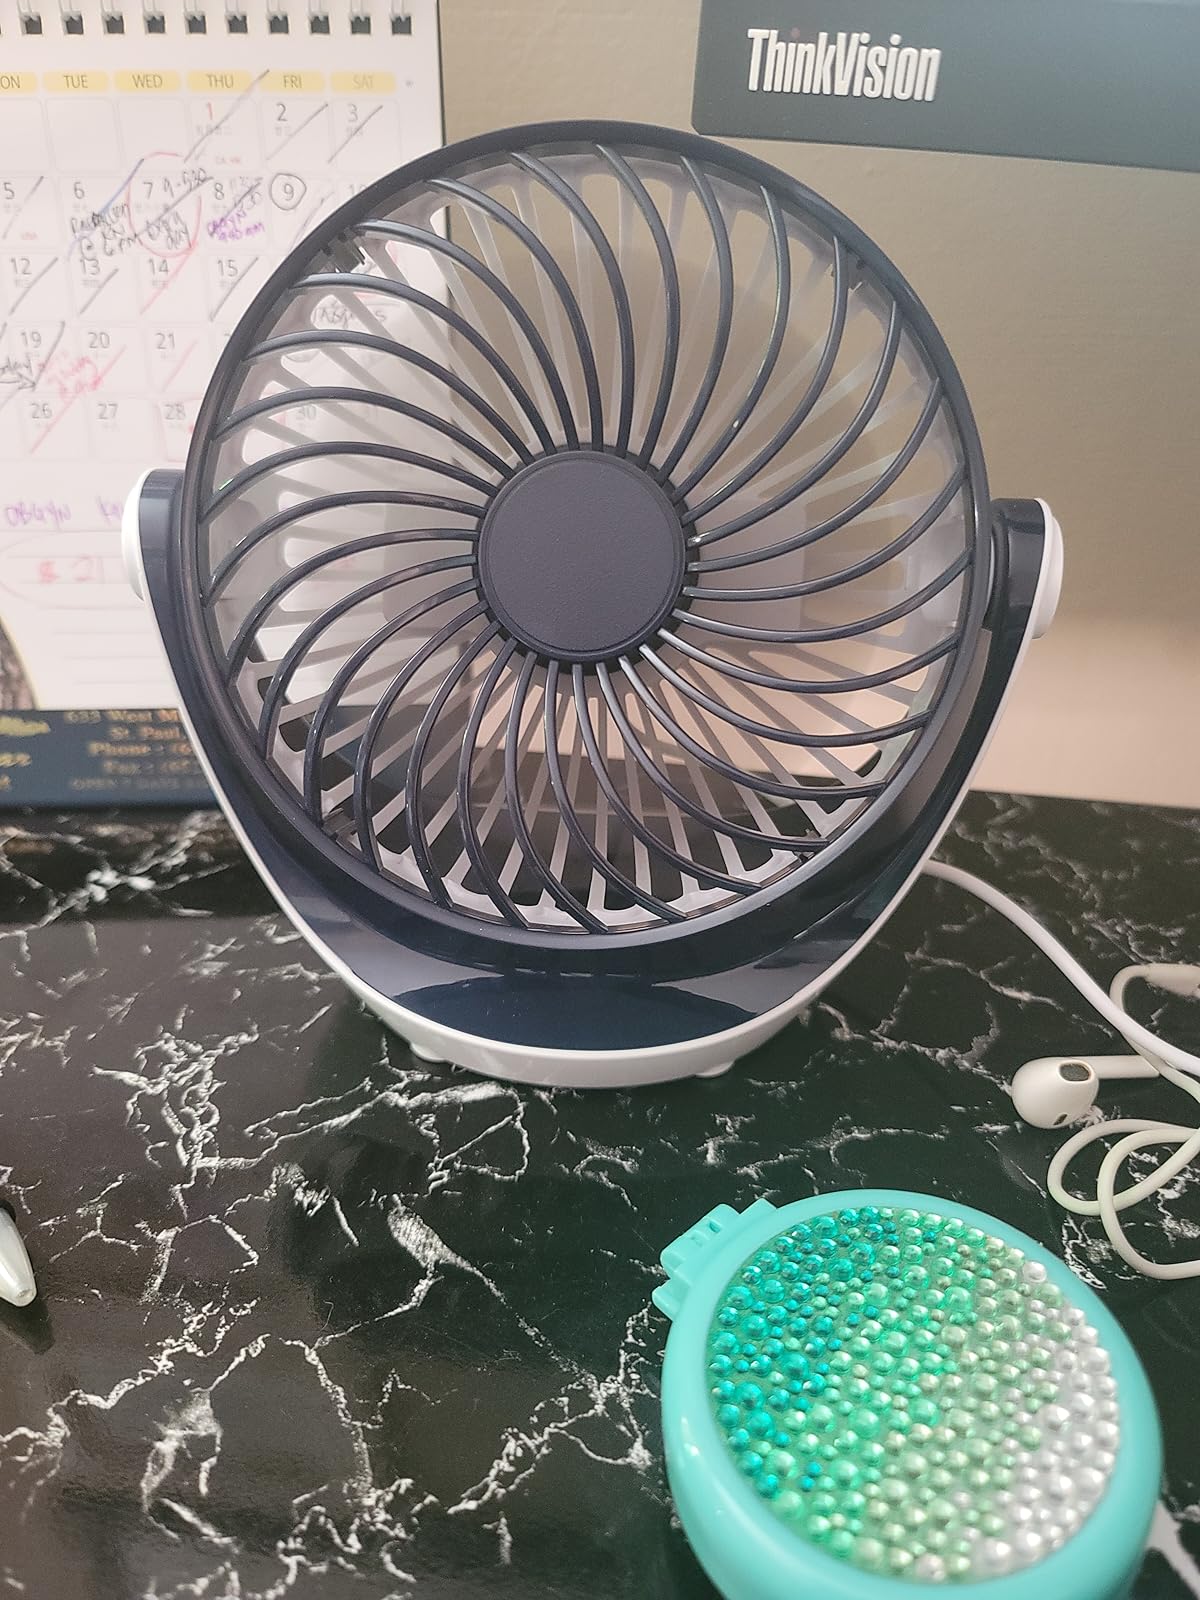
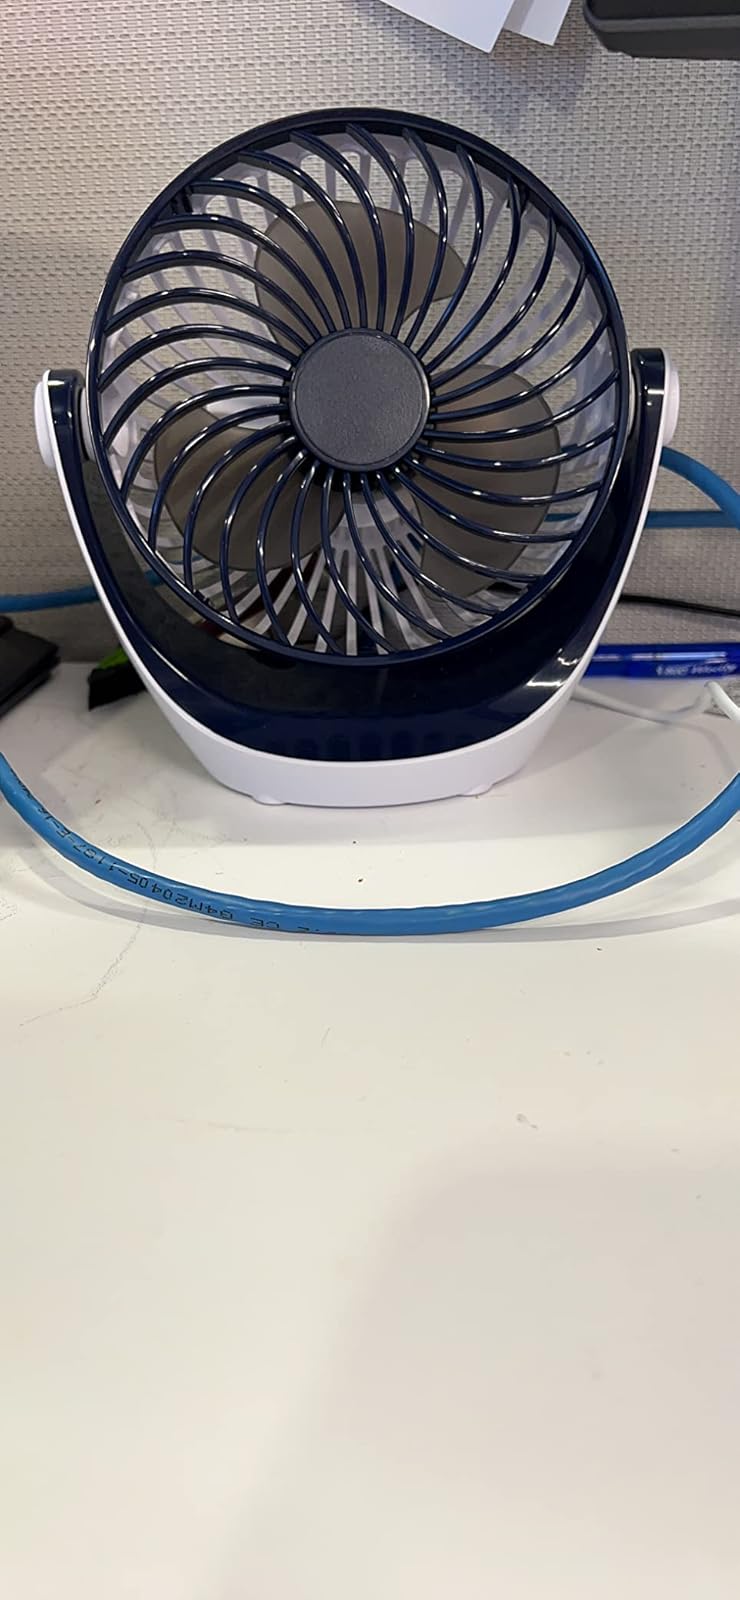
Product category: fan
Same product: yes